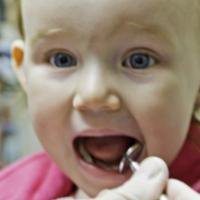
Age group: age 01-10